Reign of Marcus Aurelius

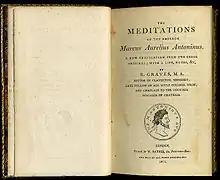
First page of the 1792 English translation by Richard Graves

Over the winter of 161–162, as more bad news arrived—a rebellion was brewing in Syria—it was decided that Lucius should direct the Parthian war in person. It has been suggested that he was stronger and healthier than Marcus, and more suited to military activity. Verus' biographer suggests ulterior motives, such as restraining his debaucheries, making him more thrifty, reforming his morals through the terrors of war, and helping him realize his role as emperor. Whatever the case, the senate gave its assent, and, in the summer of 162, Lucius left. Marcus would remain in Rome; the city "demanded the presence of an emperor".